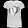
Label: T - shirt / top